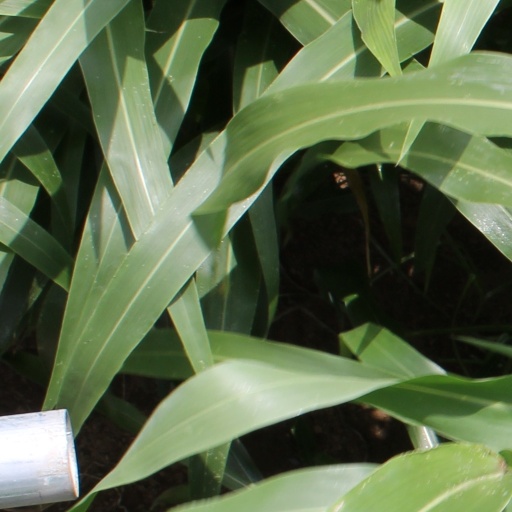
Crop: sorghum